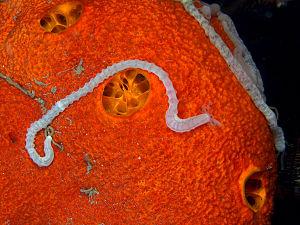
Synaptula lamperti ou Holothurie-serpent miniature, une espèce de concombre de mer de la famille des Synaptidae sur une éponge Plakortis sp. (Chicken liver sponge). Ces petits concombres de mers se rassemble souvent sur la surface de grandes éponges vivantes.
L’holothurie-serpent miniature est une espèce de concombre de mer de la famille des Synaptidae.
Les éponges ou spongiaires sont des animaux formant l'embranchement basal des métazoaires. Elles sont définies comme des métazoaires sessiles à l'âge adulte. Elles possèdent un système aquifère permettant la circulation de l'eau. Il est composé de chambres choanocytaires reliées entre elles et au milieu extérieur par des pores inhalants et un pore exhalant. Ces chambres sont tapissées de choanocytes, qui sont des cellules flagellées caractéristiques des éponges. Les éponges possèdent deux couches de cellules : le pinacoderme qui se situe à l'extérieur et le choanoderme qui se situe à l'intérieur. Entre ces deux couches, des cellules mobiles se déplacent dans la mésohyle, matrice extracellulaire composé de collagène. Leur système nerveux est très primitif et diffus.
Synaptula est un genre de concombre de mer de la famille des Synaptidae.